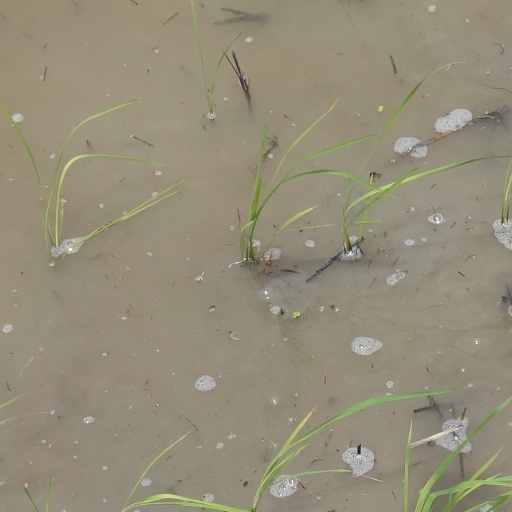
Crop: rice